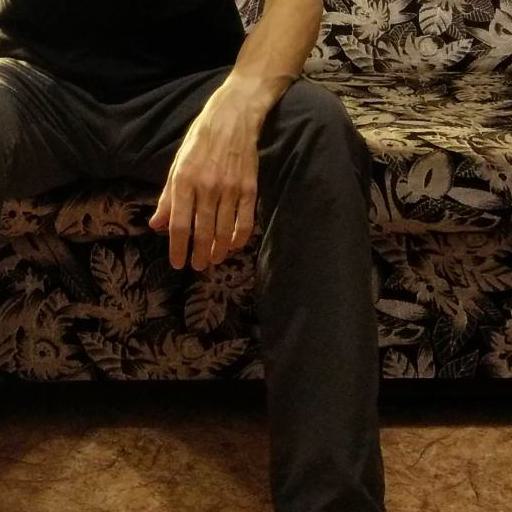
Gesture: no_gesture